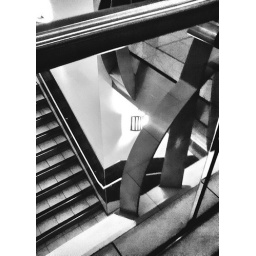
Abstract of interior of atrium between bus and train station in Doncaster Transport Interchange